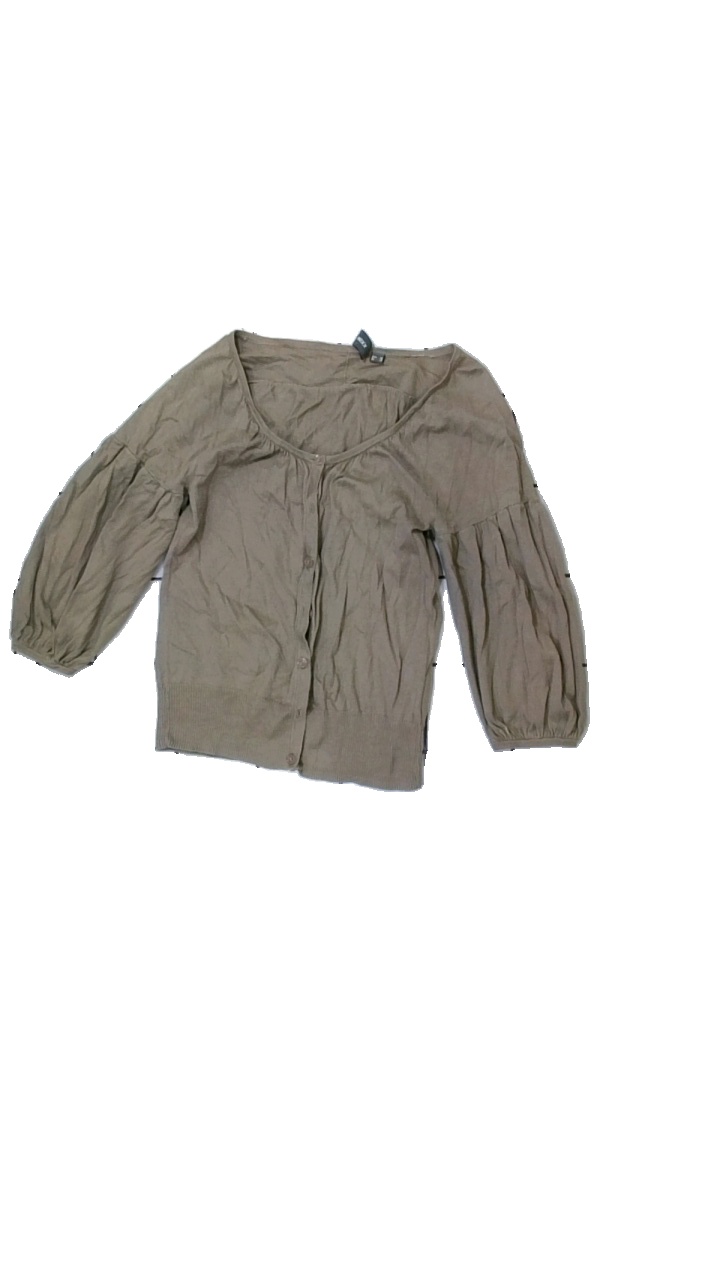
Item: Cardigan (Ladies)
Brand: Mexx
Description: brun kofta med knappar, urtvättad
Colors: Brown
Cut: Regular
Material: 100% cotton
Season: All
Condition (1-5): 2
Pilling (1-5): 2
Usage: Export
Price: <50